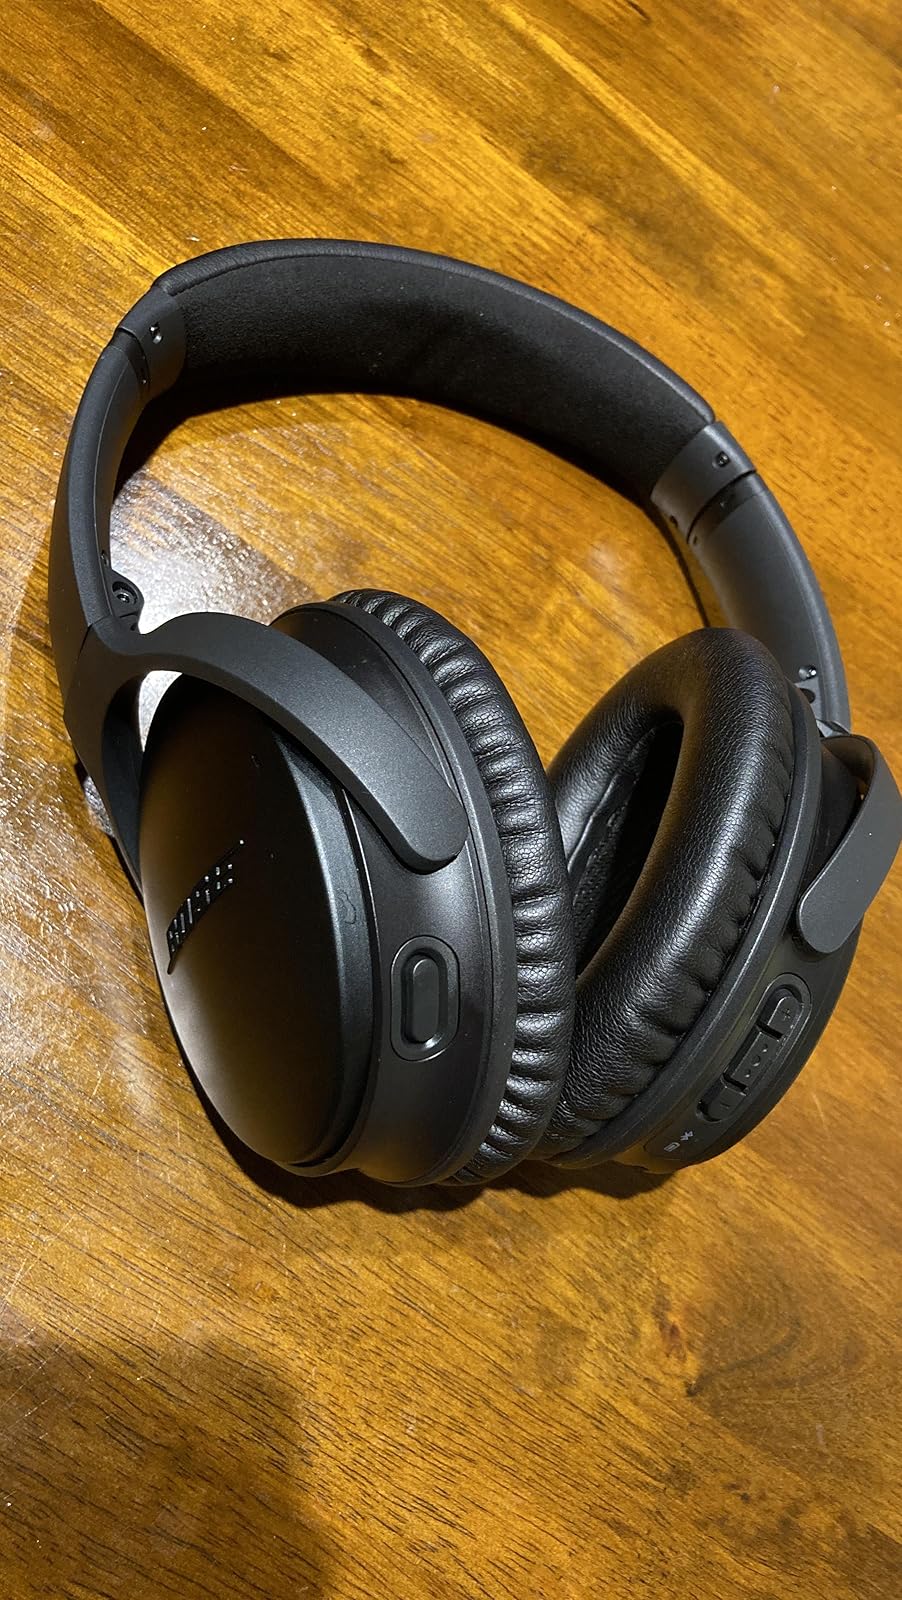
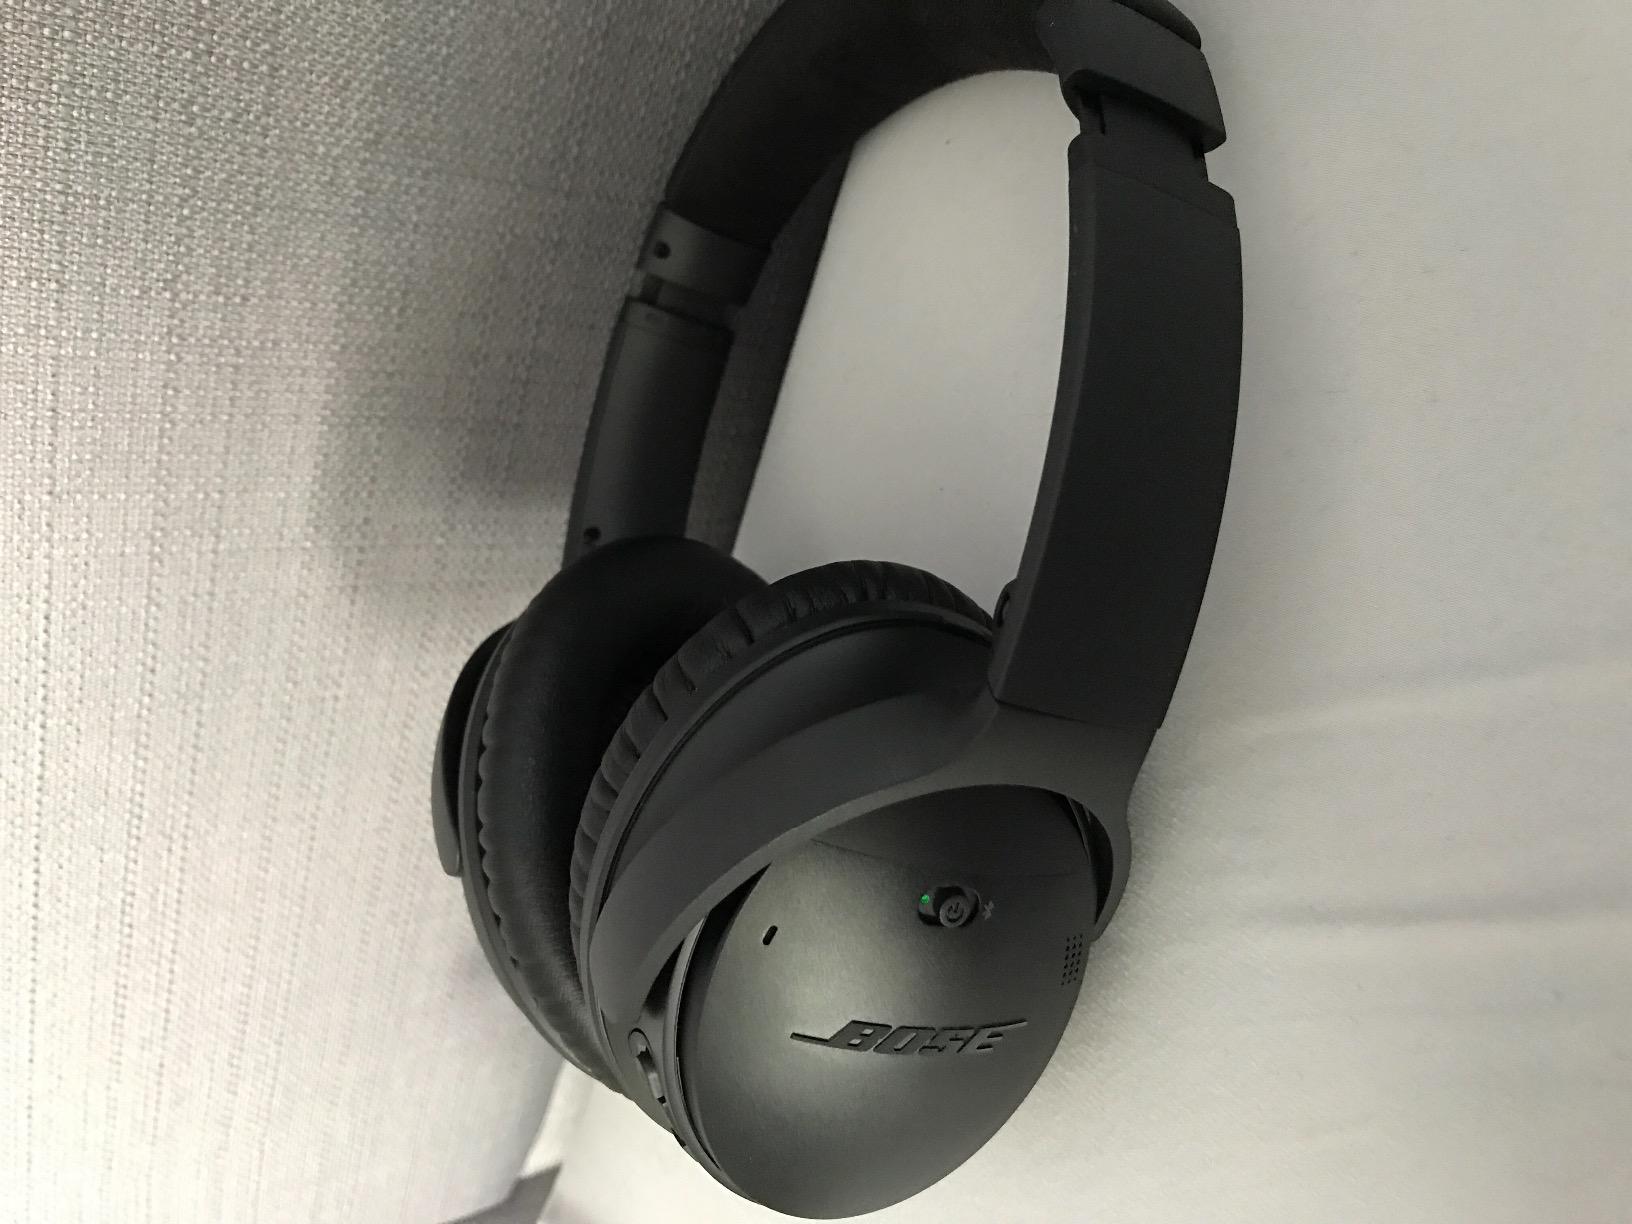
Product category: headphones
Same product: yes